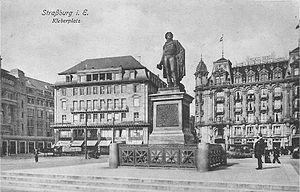
Carte postale datant de l'Empire Allemand, tamponnée au revers le 10 septembre 1917, photo datant des années 1910